Aerotoxic syndrome

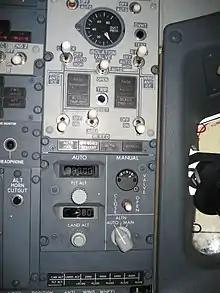

Modern jetliners have environmental control systems (ECS) that manage the flow of cabin air. Outside air enters the engines and is compressed in the forward section of the engine, prior to the combustion section, ensuring no combustion products can enter the cabin. A portion of that compressed bleed air is used to pressurize the cabin. The ECS then recirculates some of that cabin air through HEPA filters, while the rest is directed to outflow valves, ensuring there is a constant supply of fresh, clean air coming into the cabin pressurization system at all times.